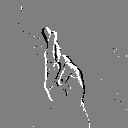
ASL letter: r